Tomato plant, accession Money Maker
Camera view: vertical (180 deg); turntable rotation: 180 degrees
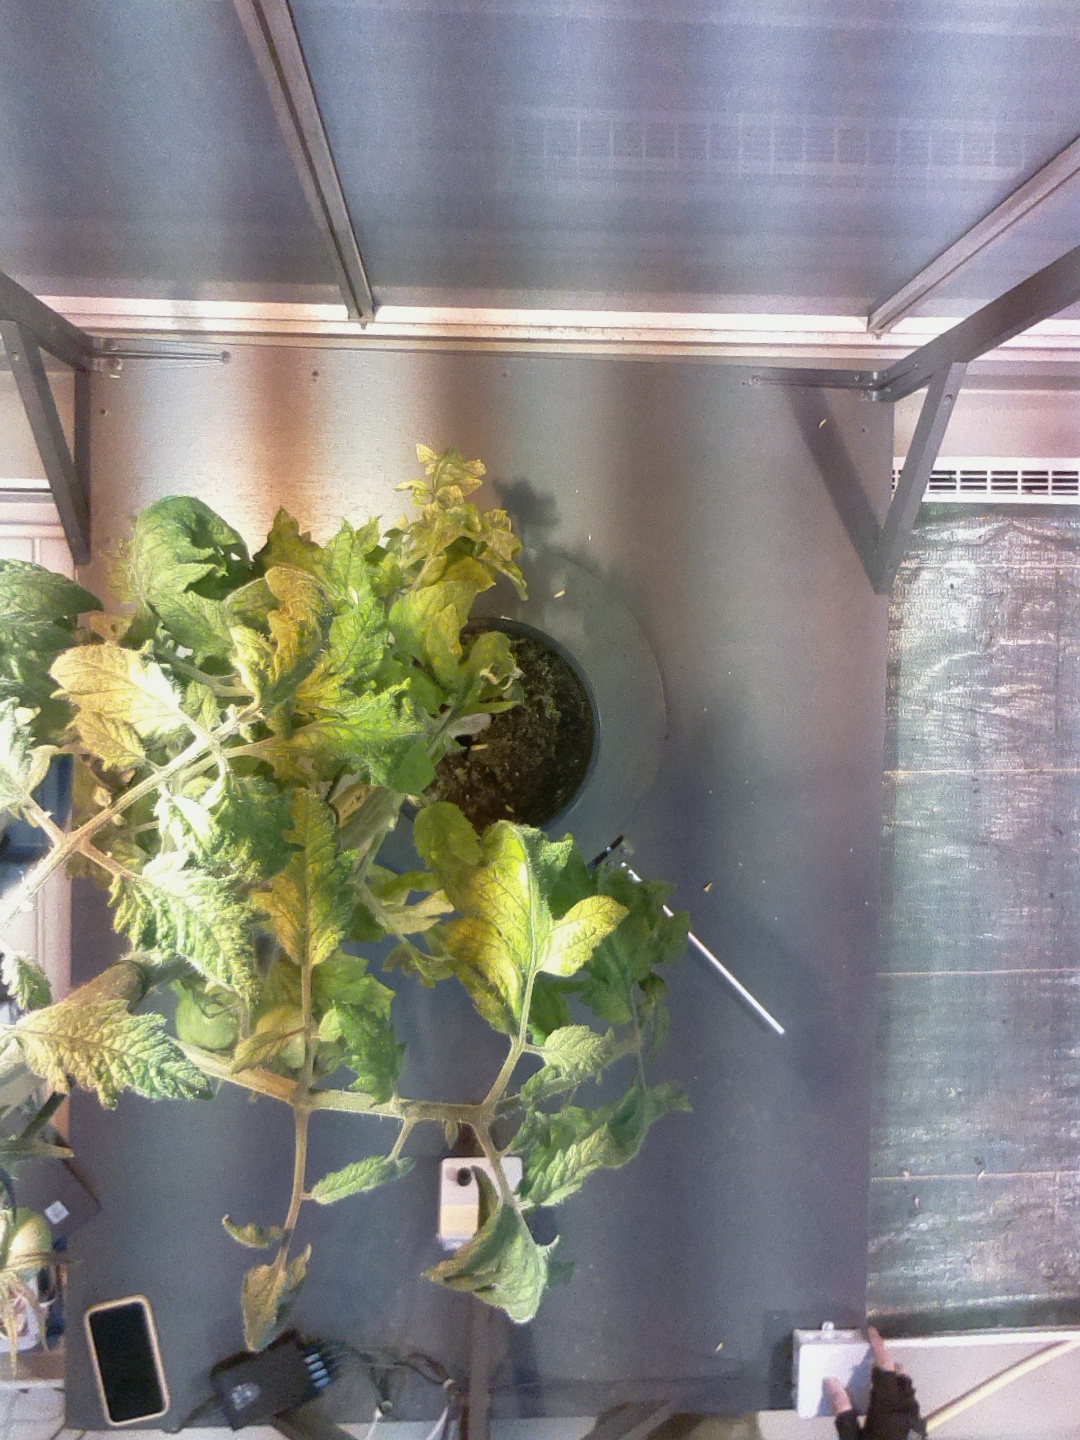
BBCH growth stage 76: 60%-70% of final fruit size